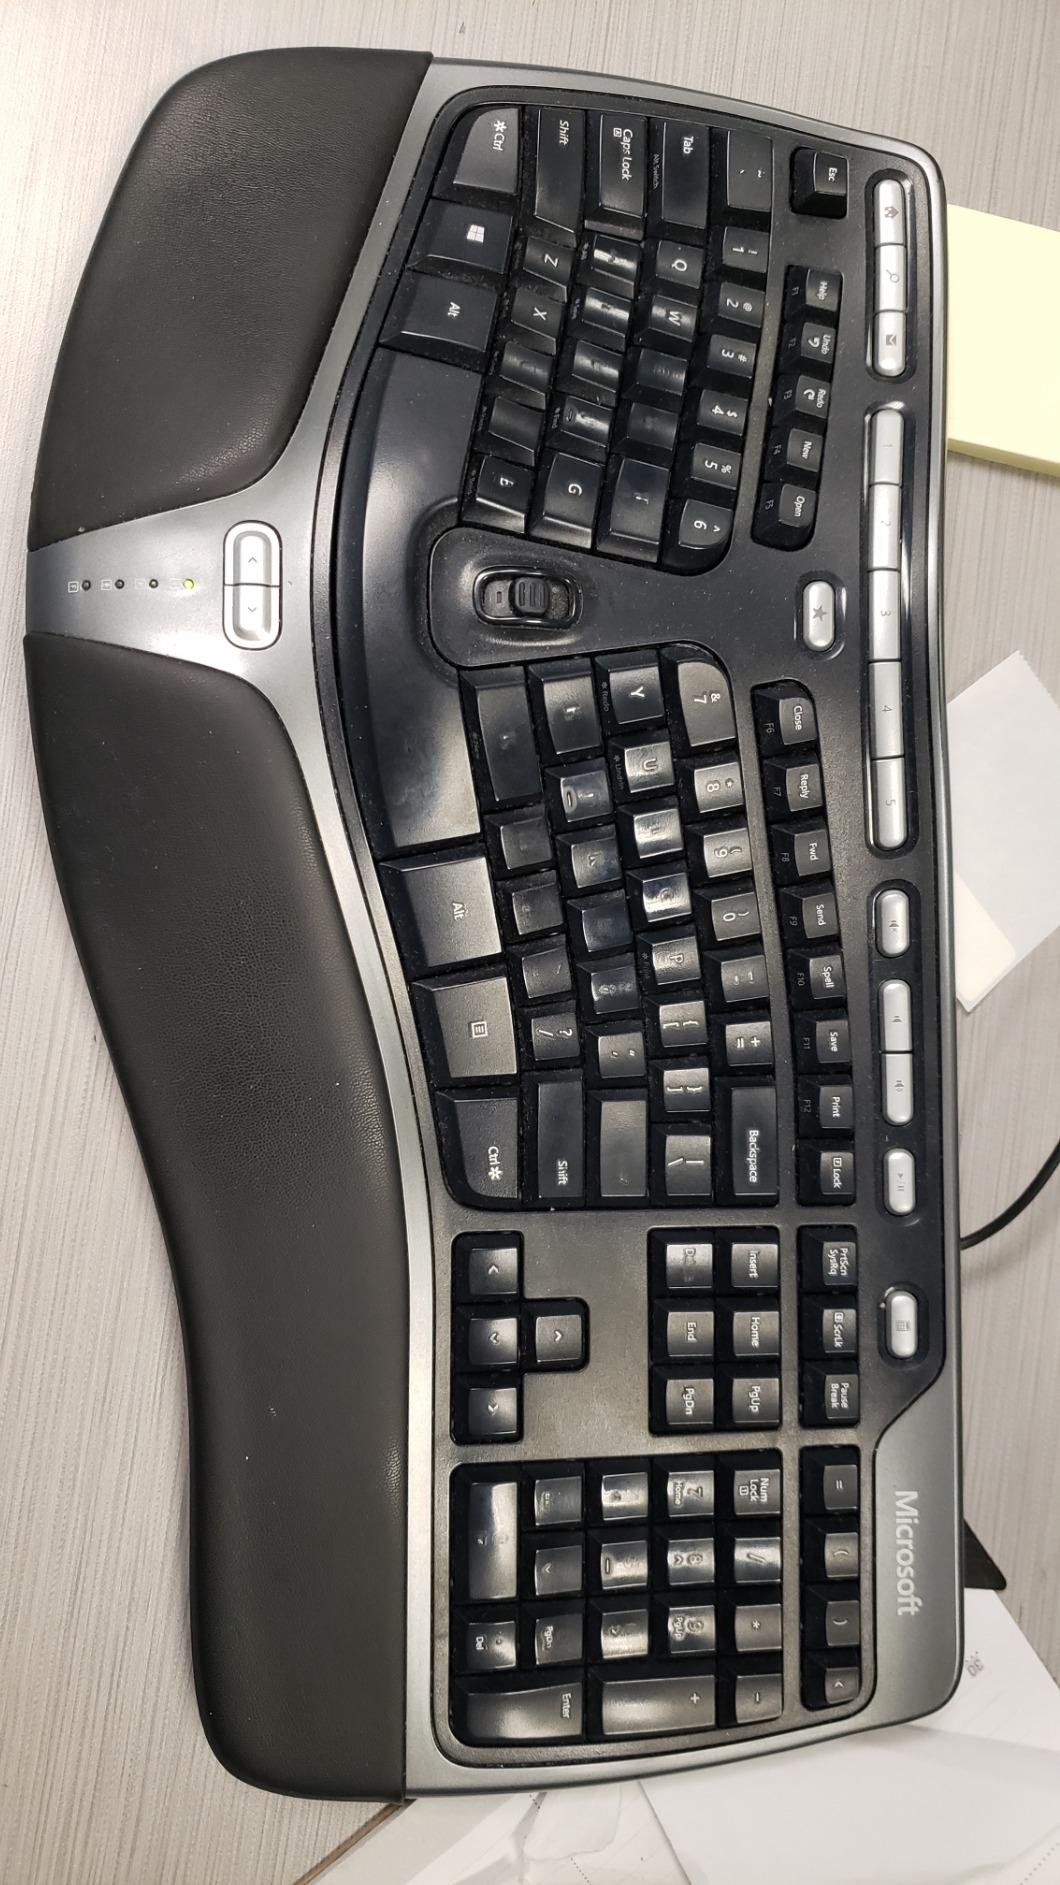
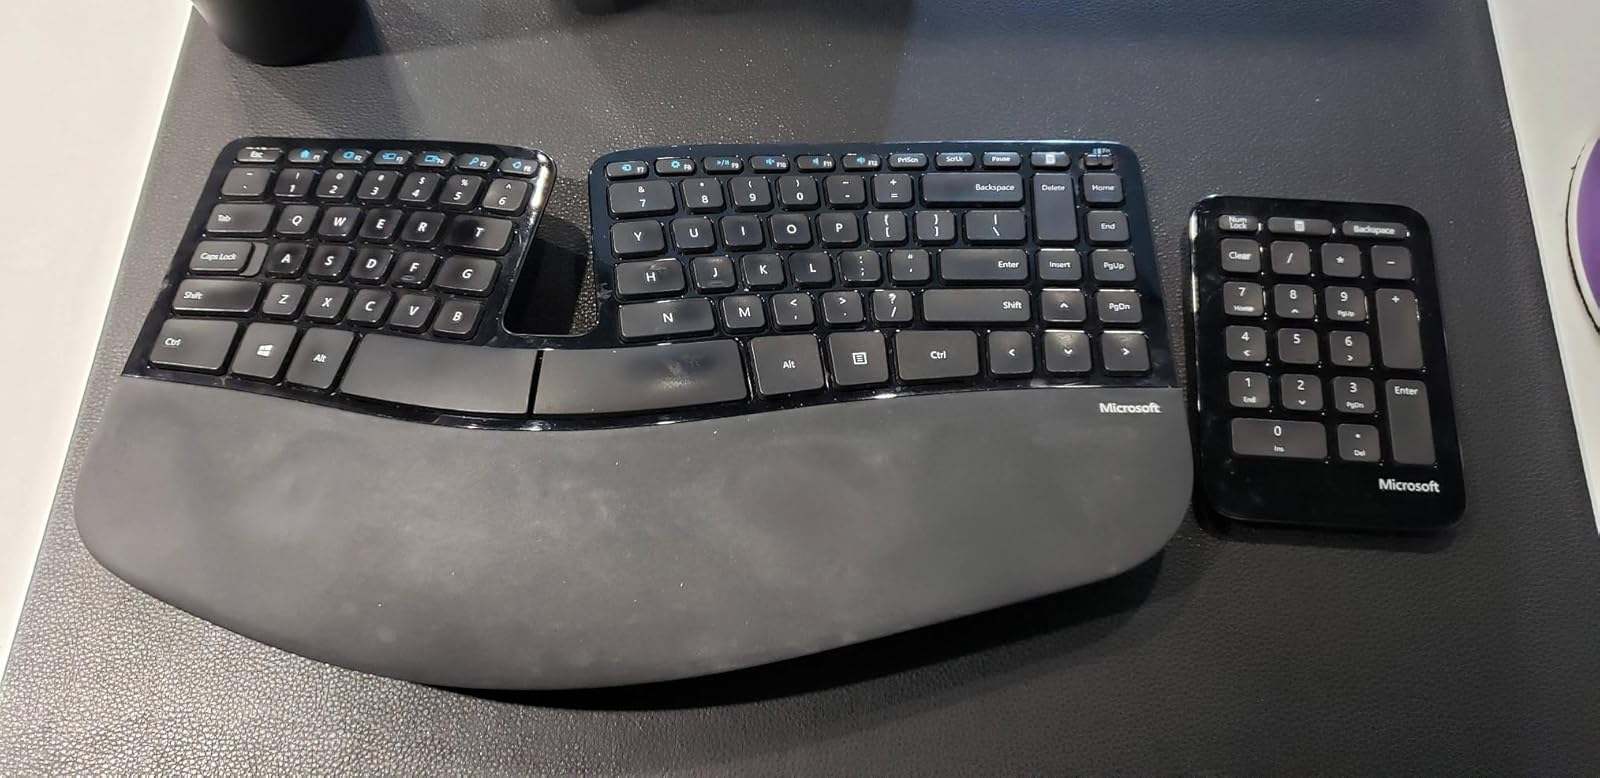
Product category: keyboard
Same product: no